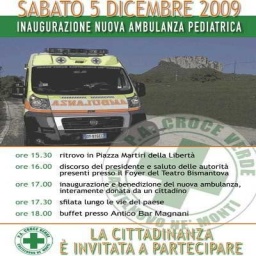
Label: ambulance